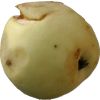
Label: Apple hit 1